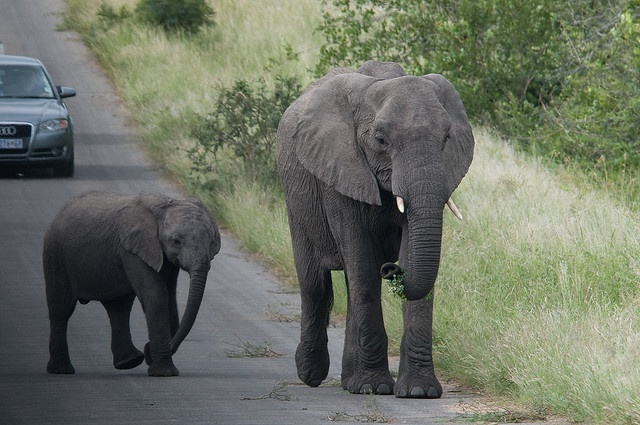
An elephant mama and its baby walking down a bitumen road
Large elephant and small elephant crossing a road.
A mother elephant with a baby elephant walking down a street.
Two elephants walking down a road with a car behind them.
A baby elephant walking behind a mother elephant.